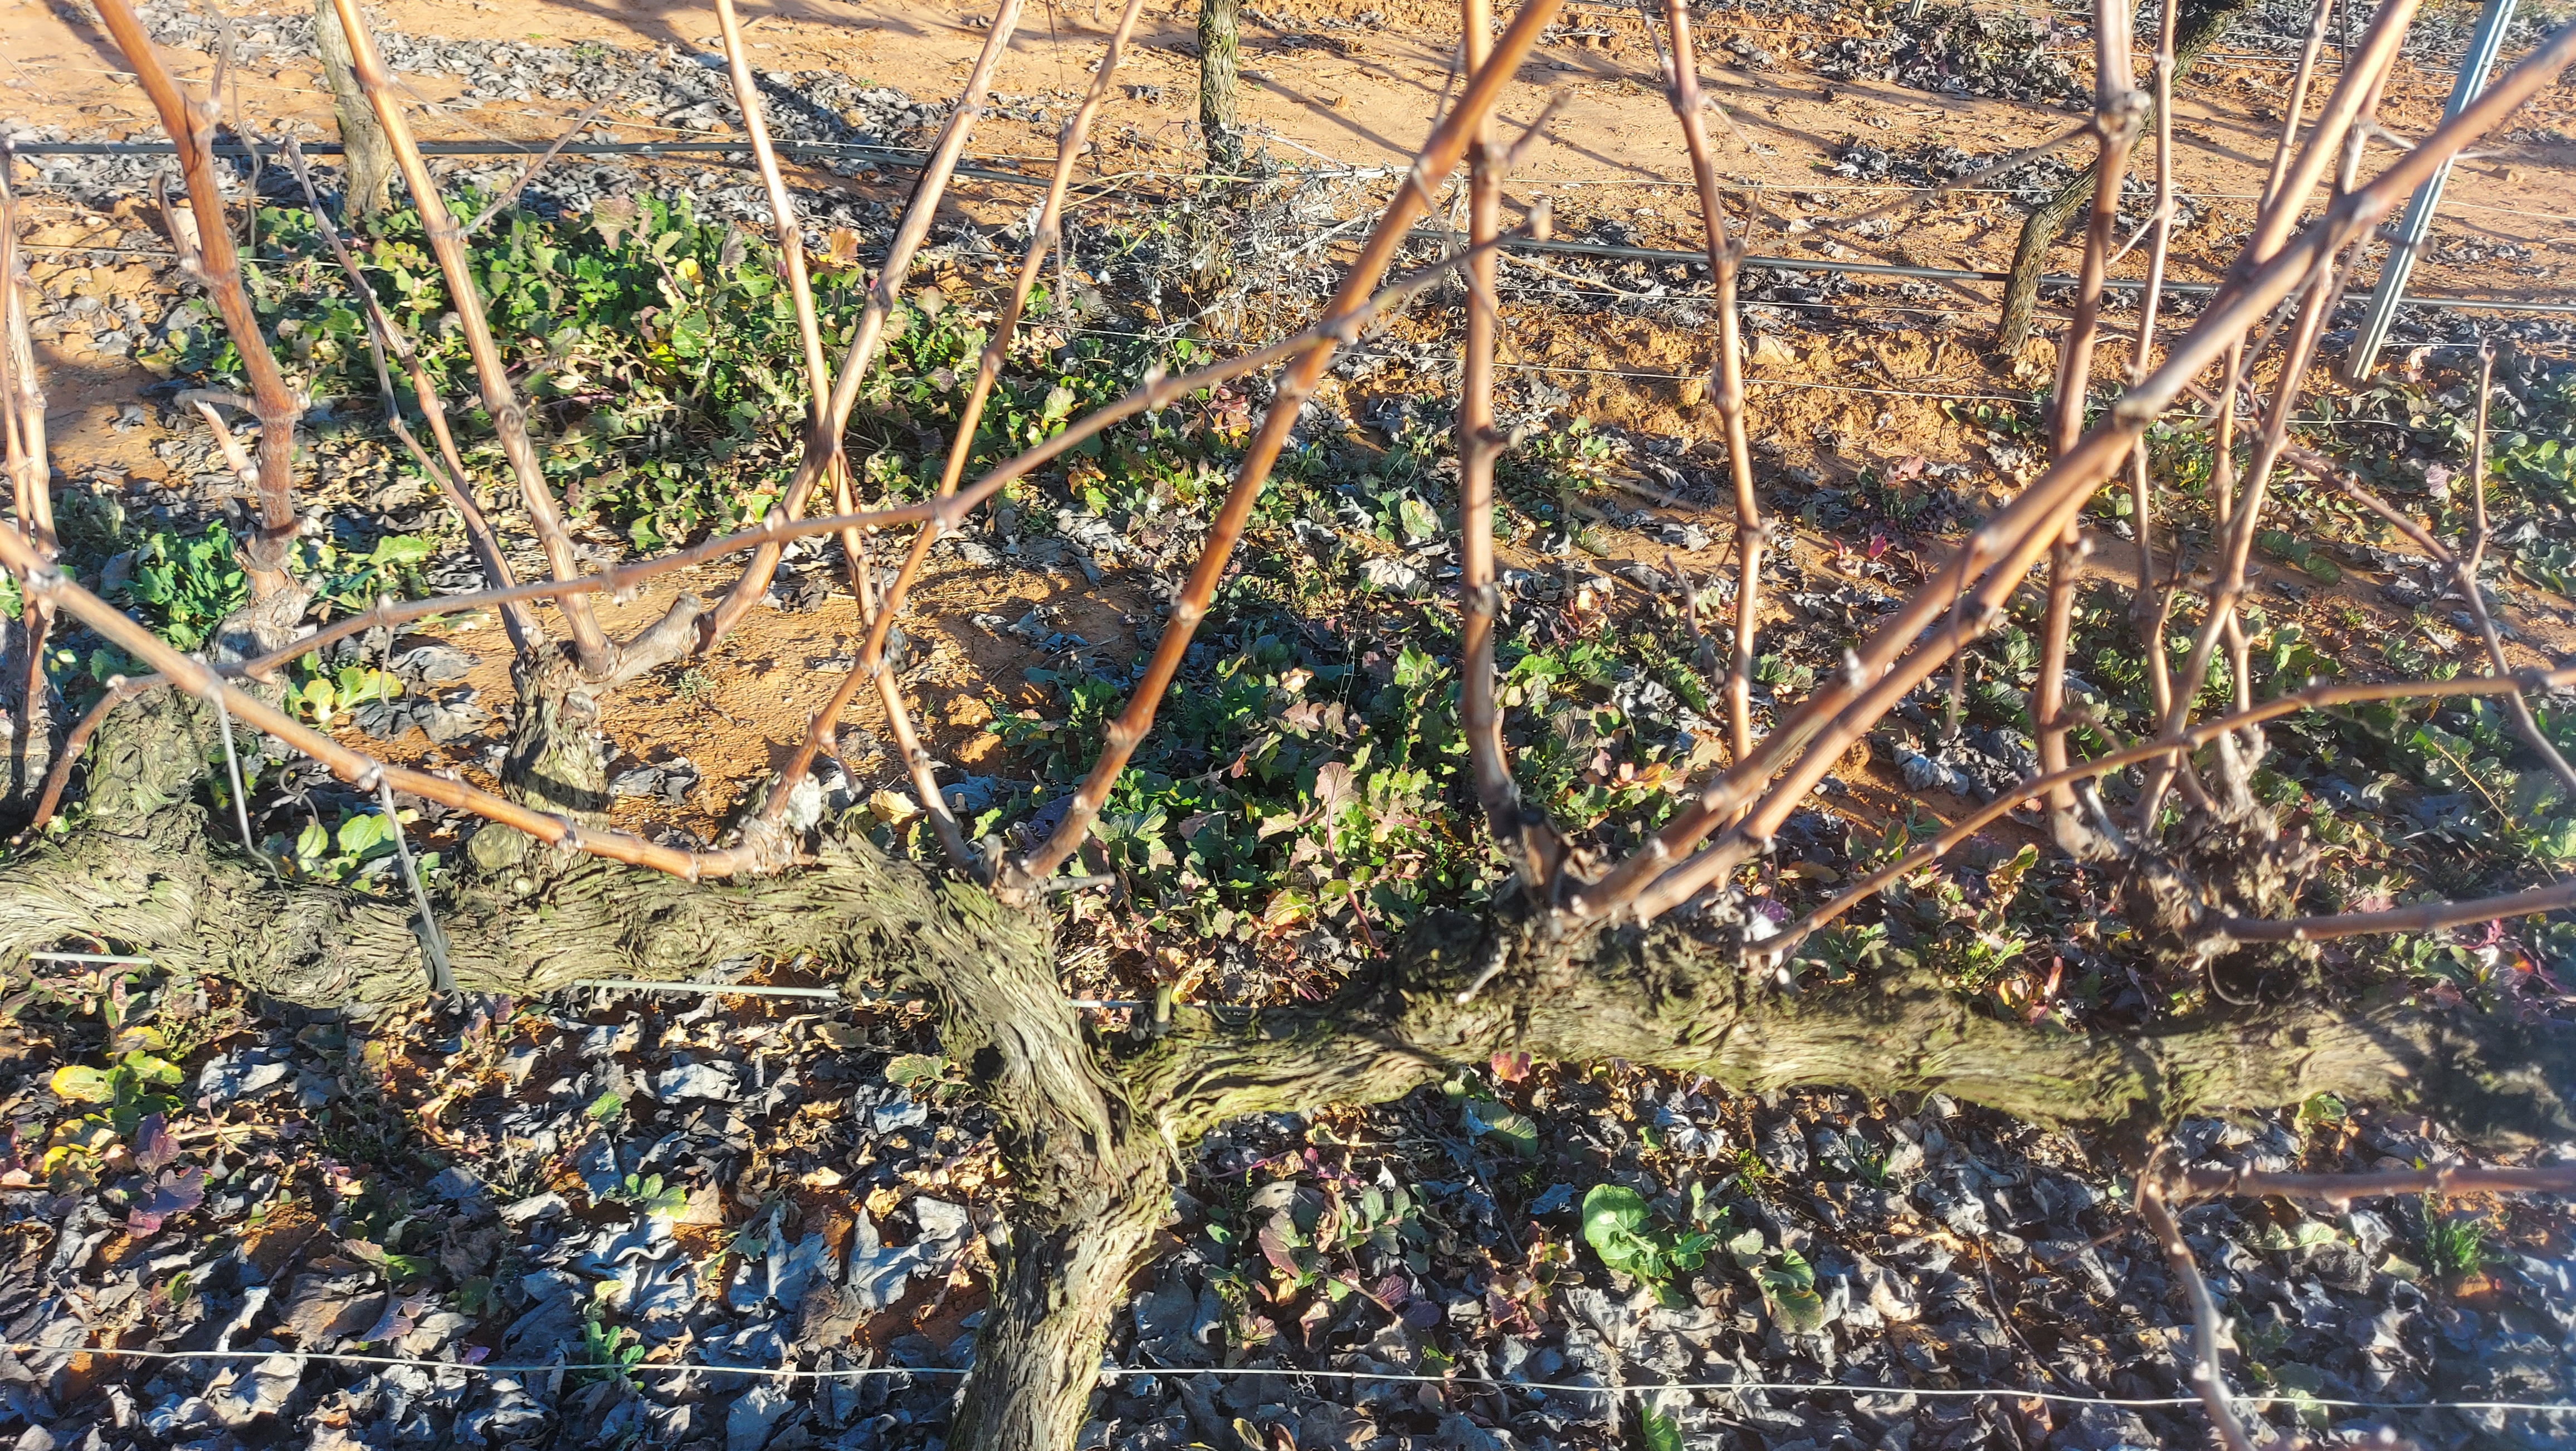
Unpruned shoots: 21
Pruned shoots: 0
Trunks: 1